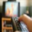
Label: television